Mulgildie

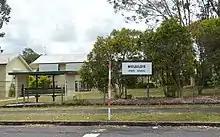
Mulgildie State School, 2019

Mulgildie State School is a government primary (Prep-6) school for boys and girls at 4 Brigalow Street. In 2017, the school had an enrolment of 25 students with 4 teachers (2 full-time equivalent) and 6 non-teaching staff (3 full-time equivalent). In 2018, the school had an enrolment of 19 students with 2 teachers and 5 non-teaching staff (2 full-time equivalent).